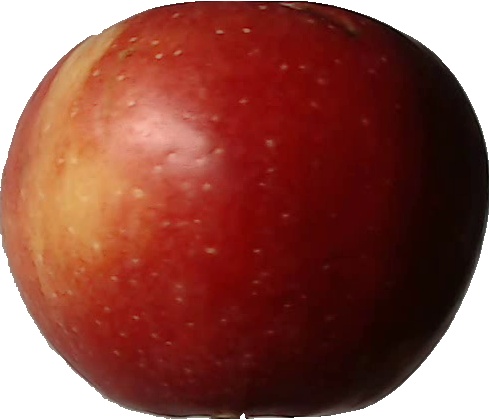
Label: apple_braeburn_1